Monster Hunter Stories: Ride On

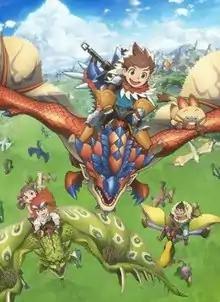
Main visual

is a 2016 Japanese anime television series based on Capcom's "Monster Hunter" action RPG series, specifically the spin-off entry "Monster Hunter Stories". The series is produced by David Production, directed by Mitsuru Hongo and written by Natsuko Takahashi, featuring character designs by Takuya Saito and music by Masaru Yokoyama. It began airing on Fuji TV on October 2, 2016.